J. Borden Harriman

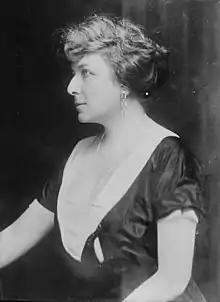
Harriman's wife, Florence Jaffray Harriman, was a suffragist, social reformer, and diplomat.

On November 13, 1889, he married nineteen-year-old Florence Jaffray Hurst, daughter of shipping executive (and former Civil War Union blockade runner) F.W.J. Hurst. The list of attendees at their wedding included past and future president Grover Cleveland, railroad tycoons Cornelius Vanderbilt and Edward Harriman, John Jacob Astor IV, and J. P. Morgan. Together, they had one child: